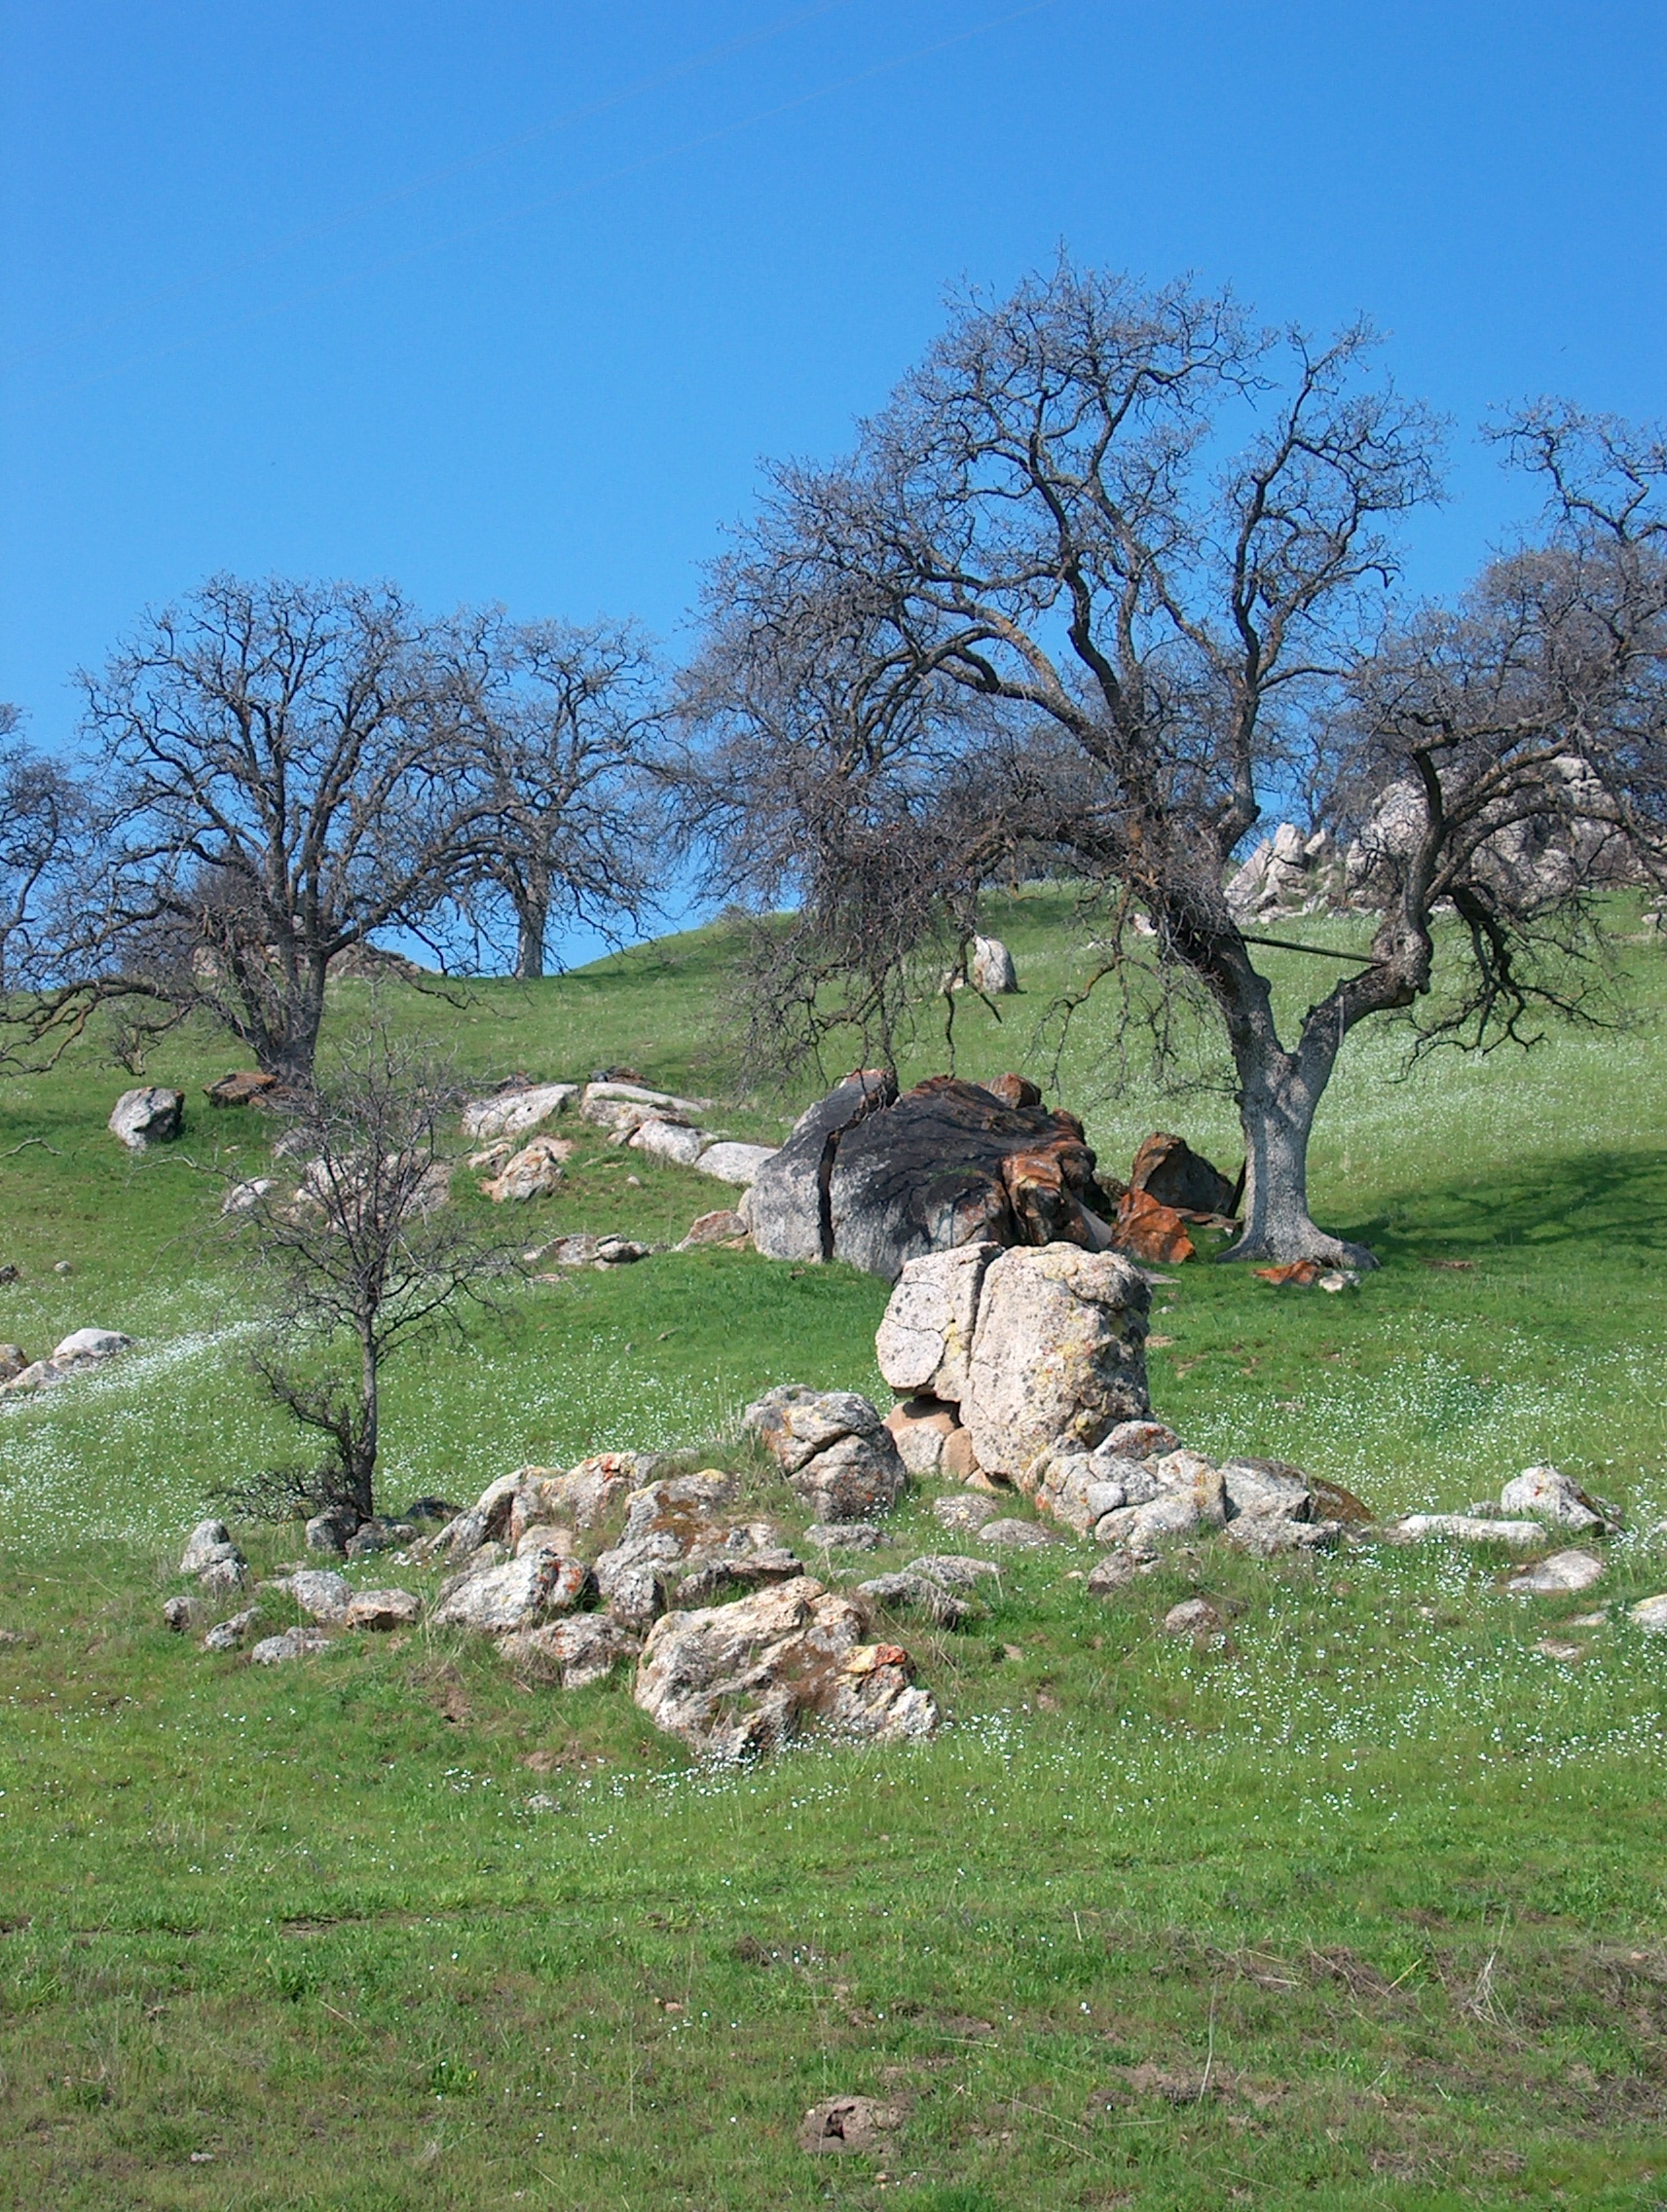
landscape, tree, grass, blossom, plant, meadow, leaf, flower, flora, savanna, rocks, woodland, foothills, rural area, oak trees, woody plant